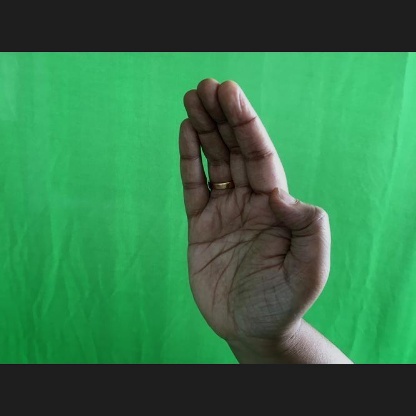
Mudra: Sarpasirsha